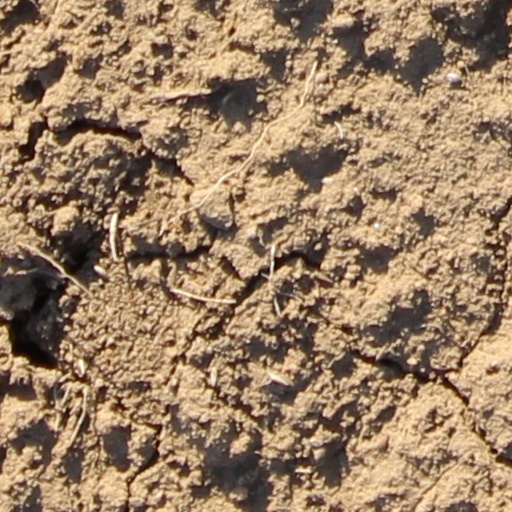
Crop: wheat